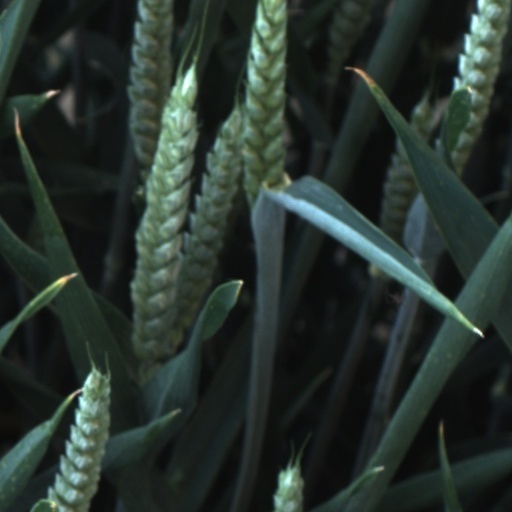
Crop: wheat